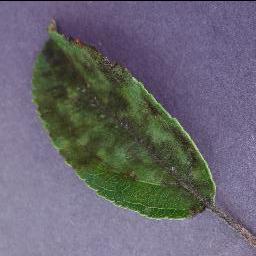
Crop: apple
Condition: scab